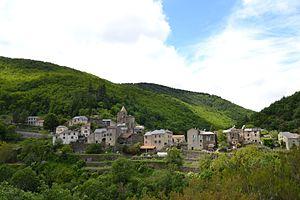
Vue générale de La Tourette-Cabardès